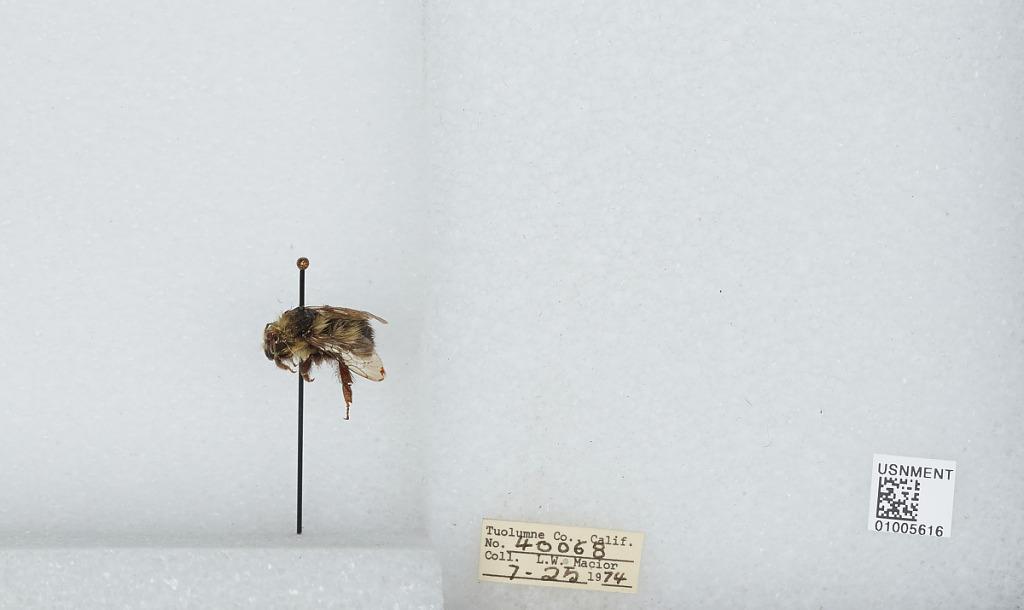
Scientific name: Bombus (Pyrobombus) flavifrons Cresson
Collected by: L. Macior
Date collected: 1974-7-25
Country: United States
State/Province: California
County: Tuolumne
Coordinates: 38.02, -119.94